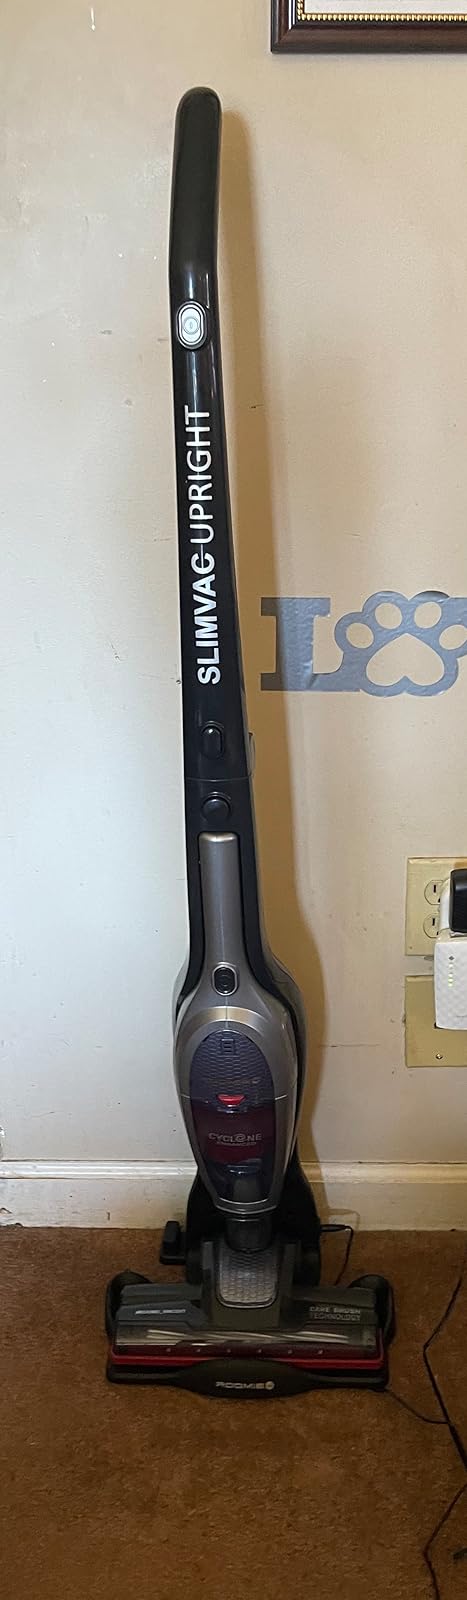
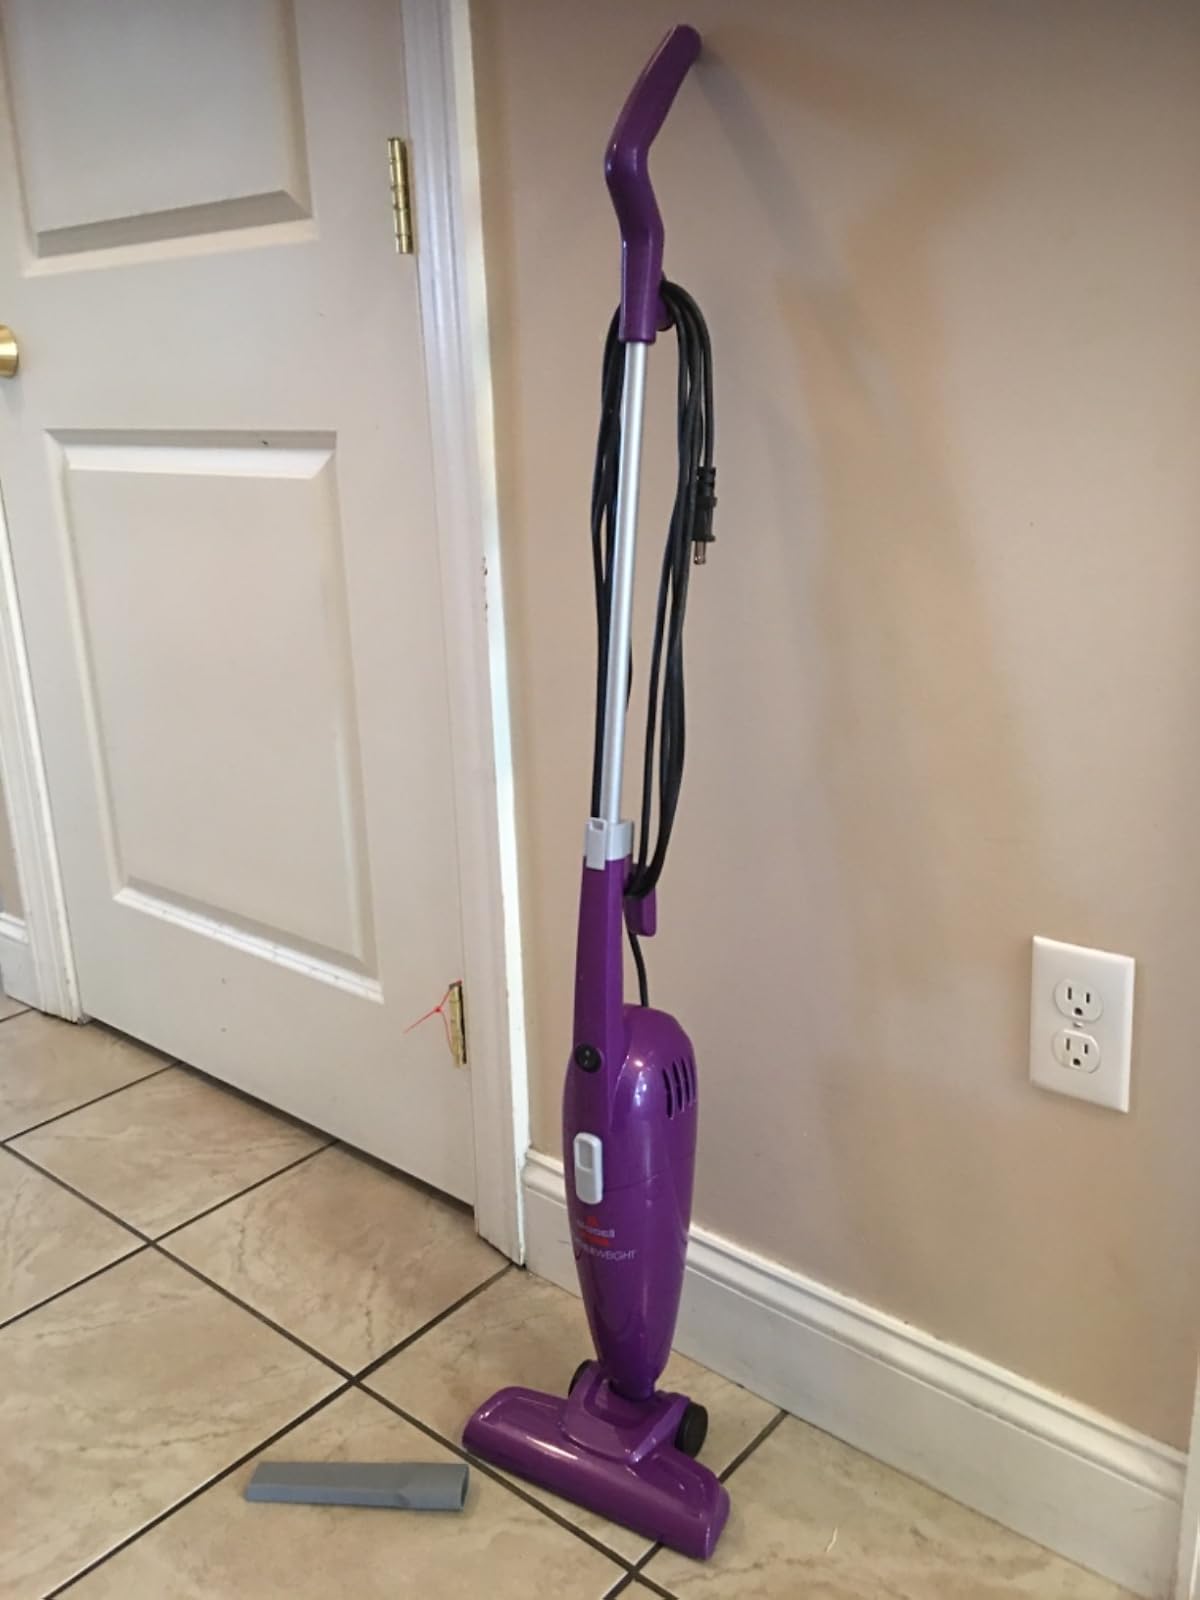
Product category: items_vacuum
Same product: no